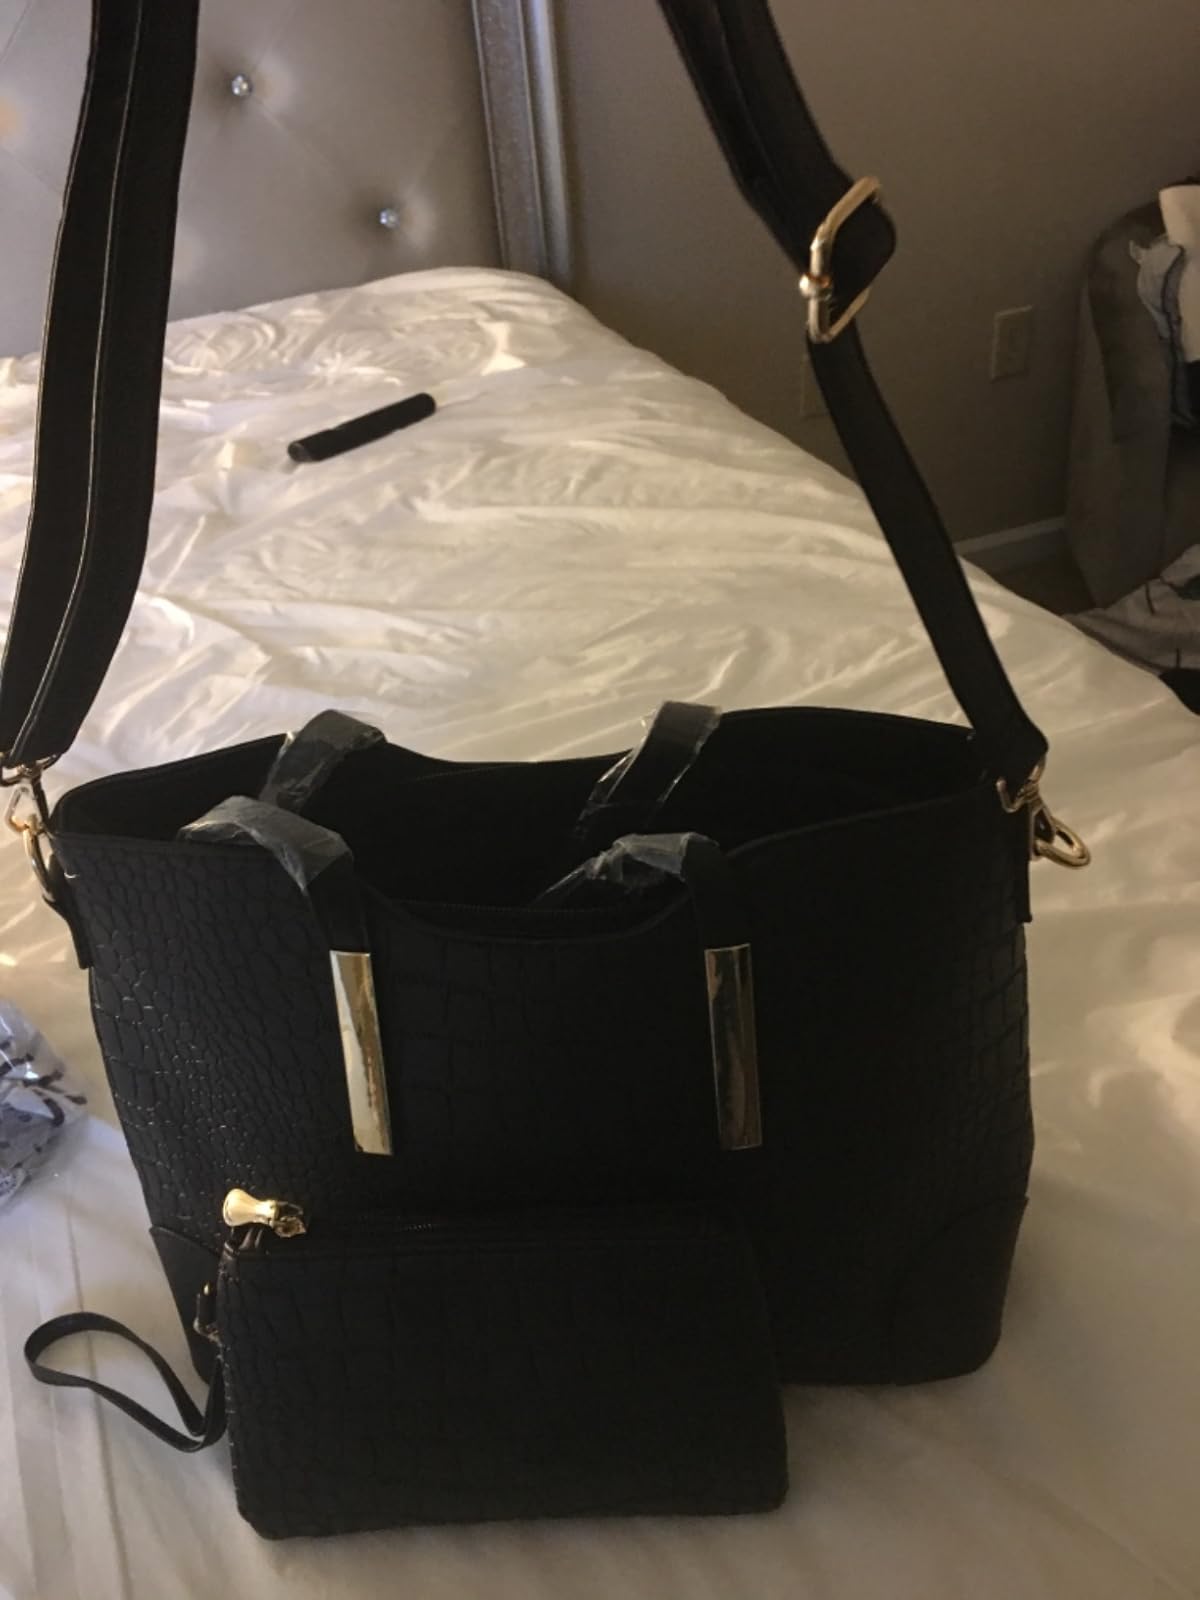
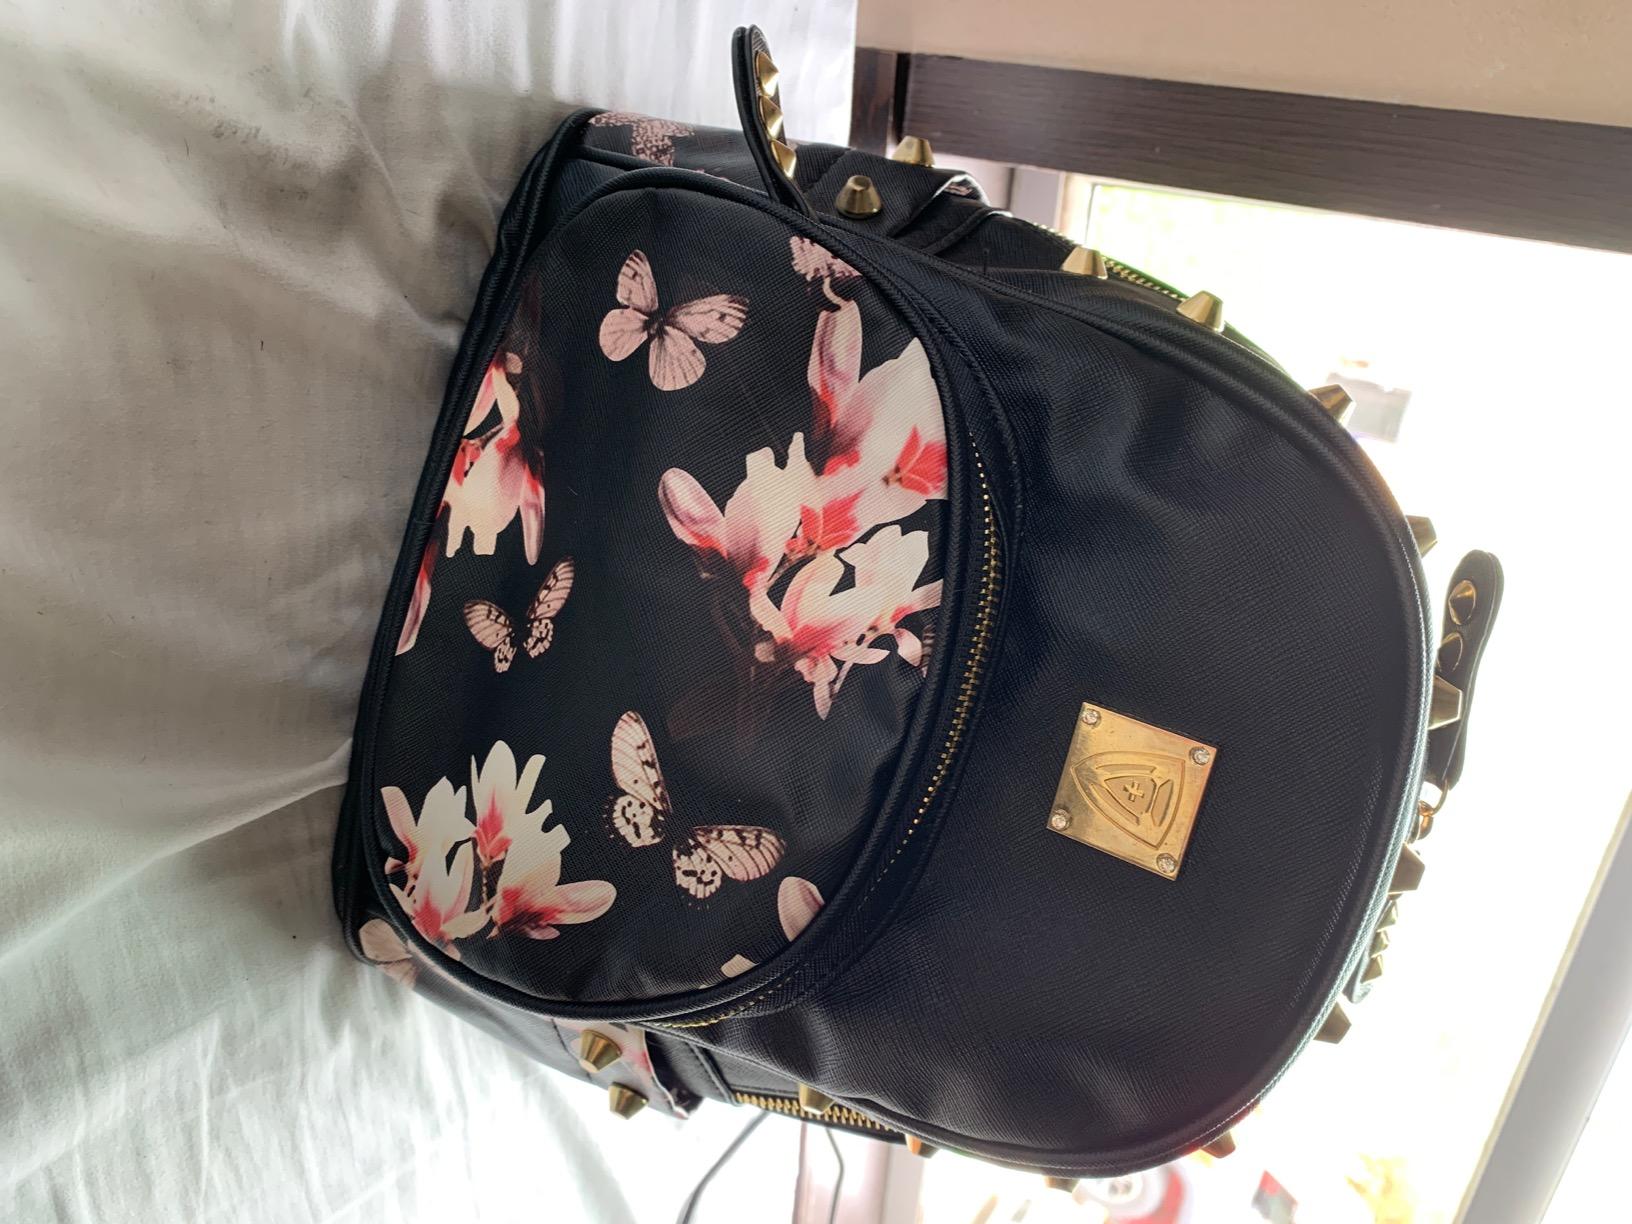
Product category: accessories_handbag
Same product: no